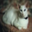
Label: cat